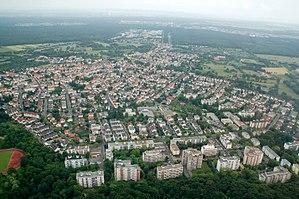
Bieber est une localité allemande, située dans le Land de Hesse. Elle est devenue un quartier de Offenbach am Main en 1938.